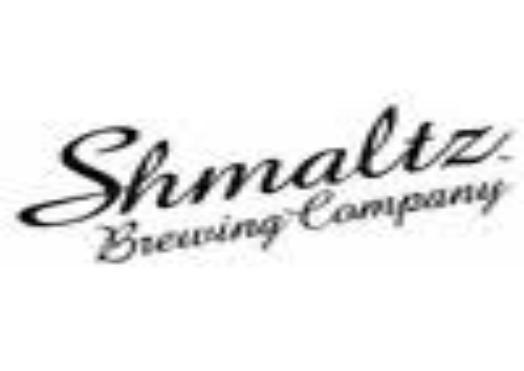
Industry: Food